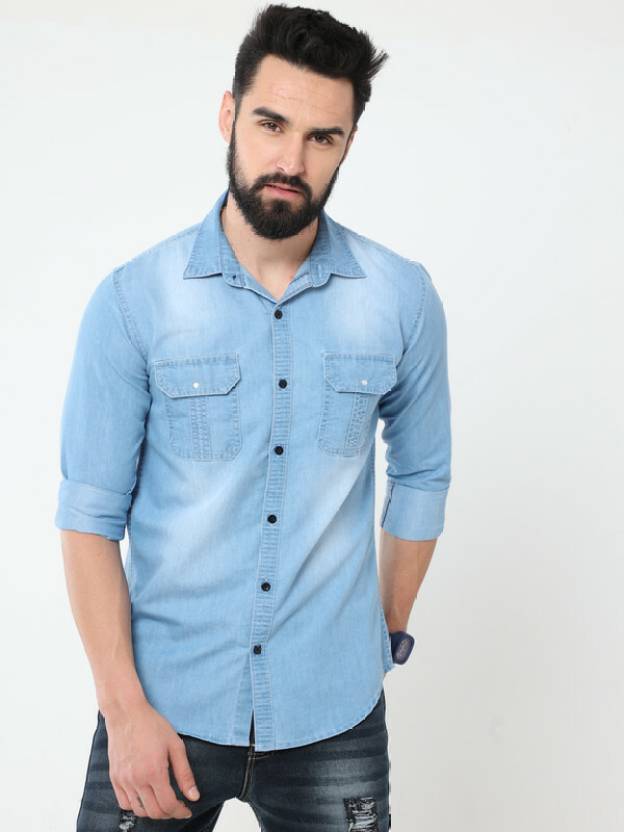
Product: Men Regular Fit Solid Casual Shirt
Price: ₹499
Colors: Blue
Pattern: Solid